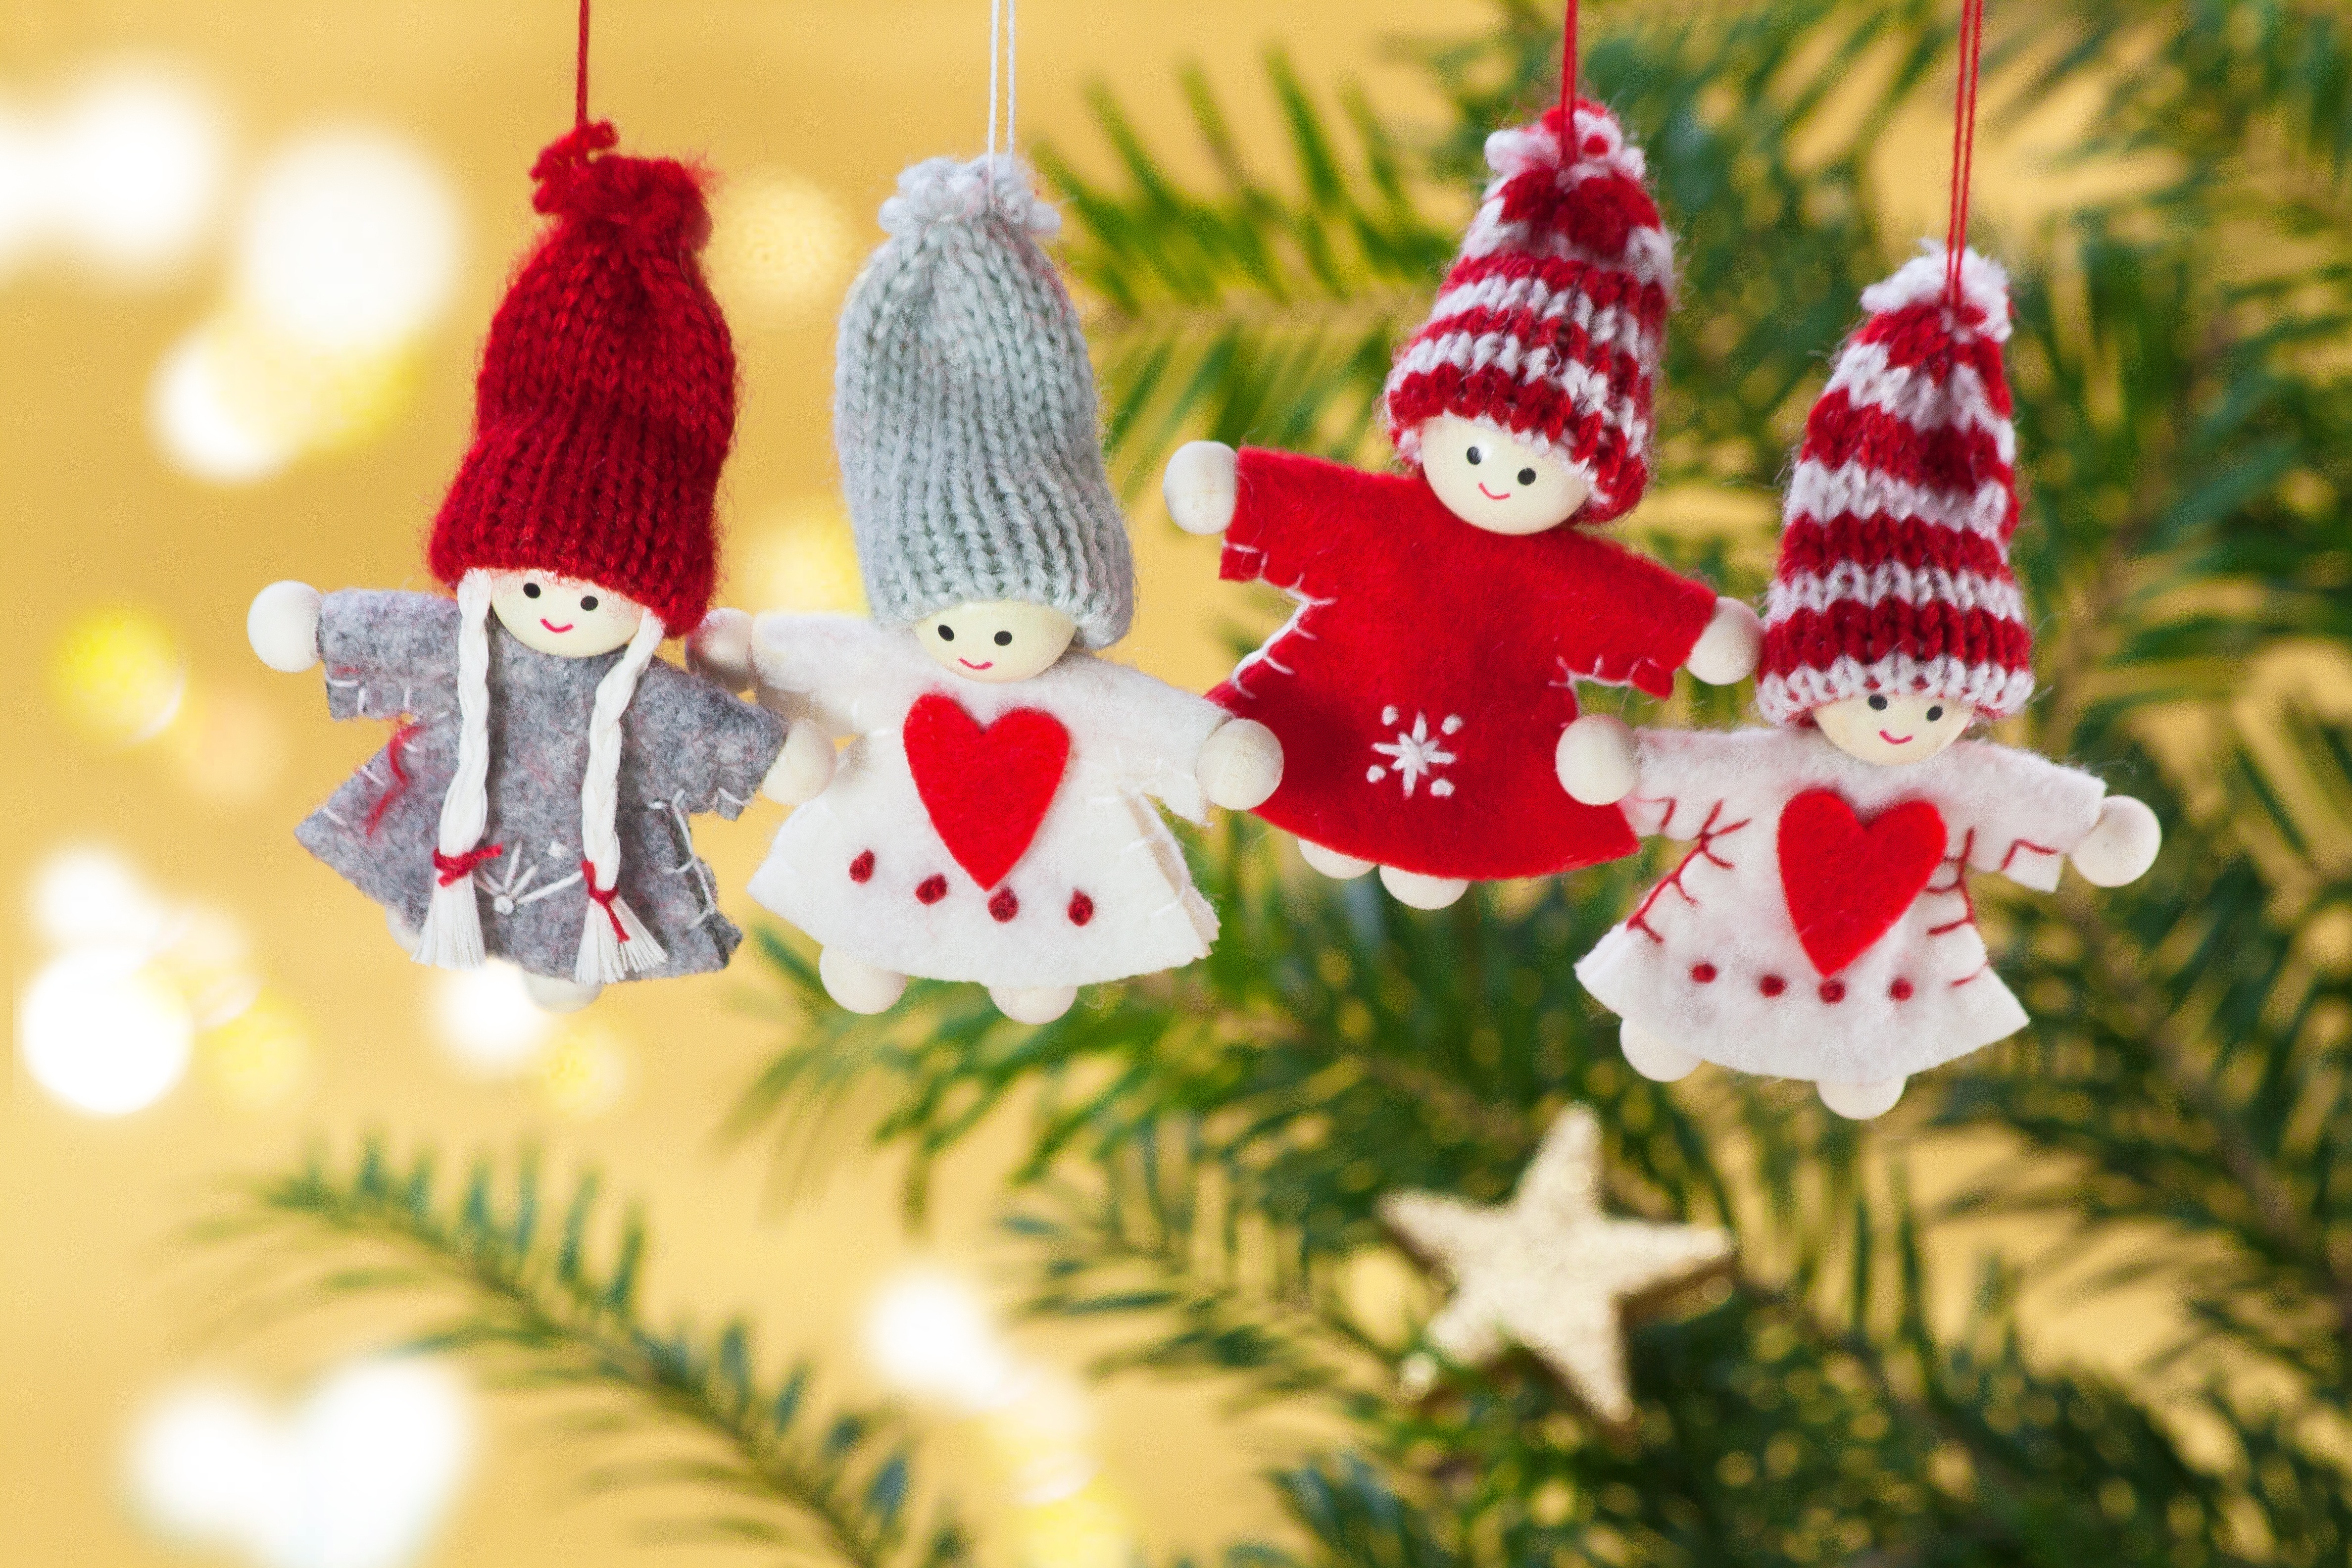
bokeh, heart, holiday, christmas, fir, decor, christmas tree, deco, advent, christmas decoration, angel, grey, lights, cap, dolls, knitted, decorate, christmas ornaments, tree decorations, hand labor, red white